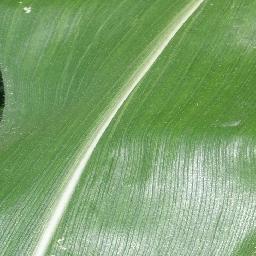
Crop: corn
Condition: (maize)_healthy